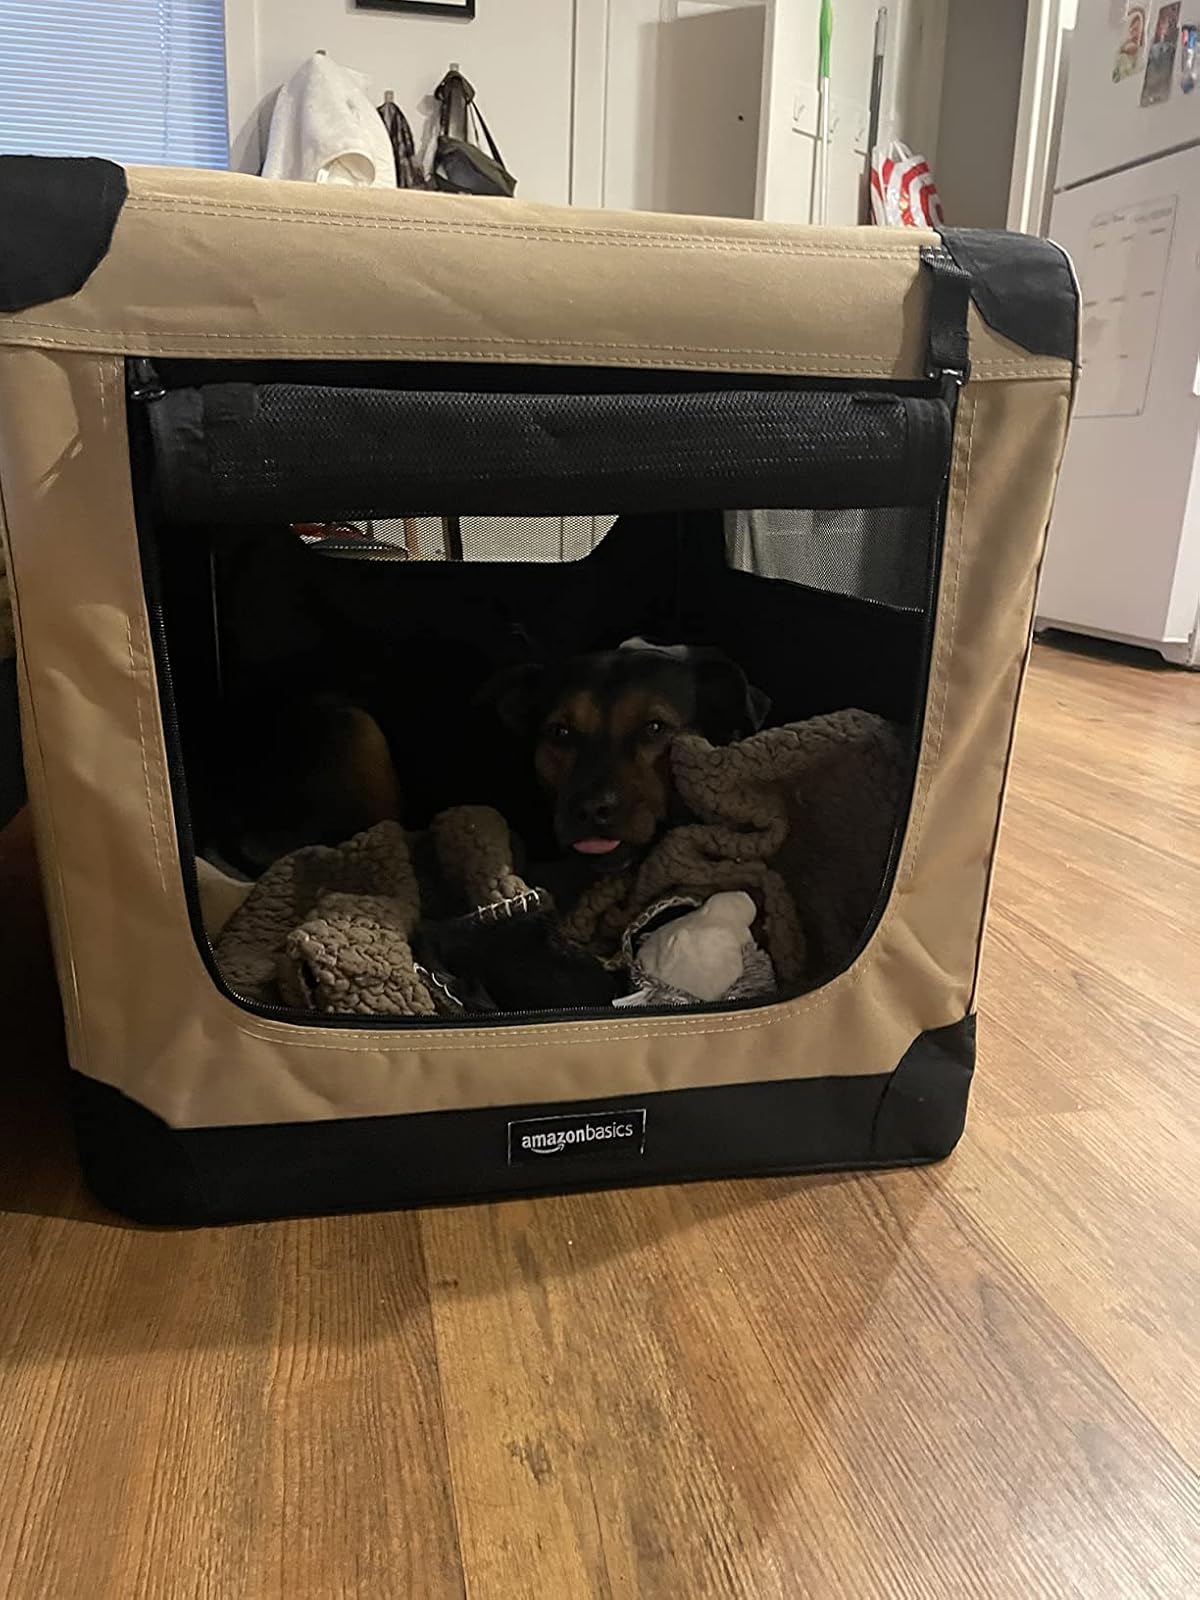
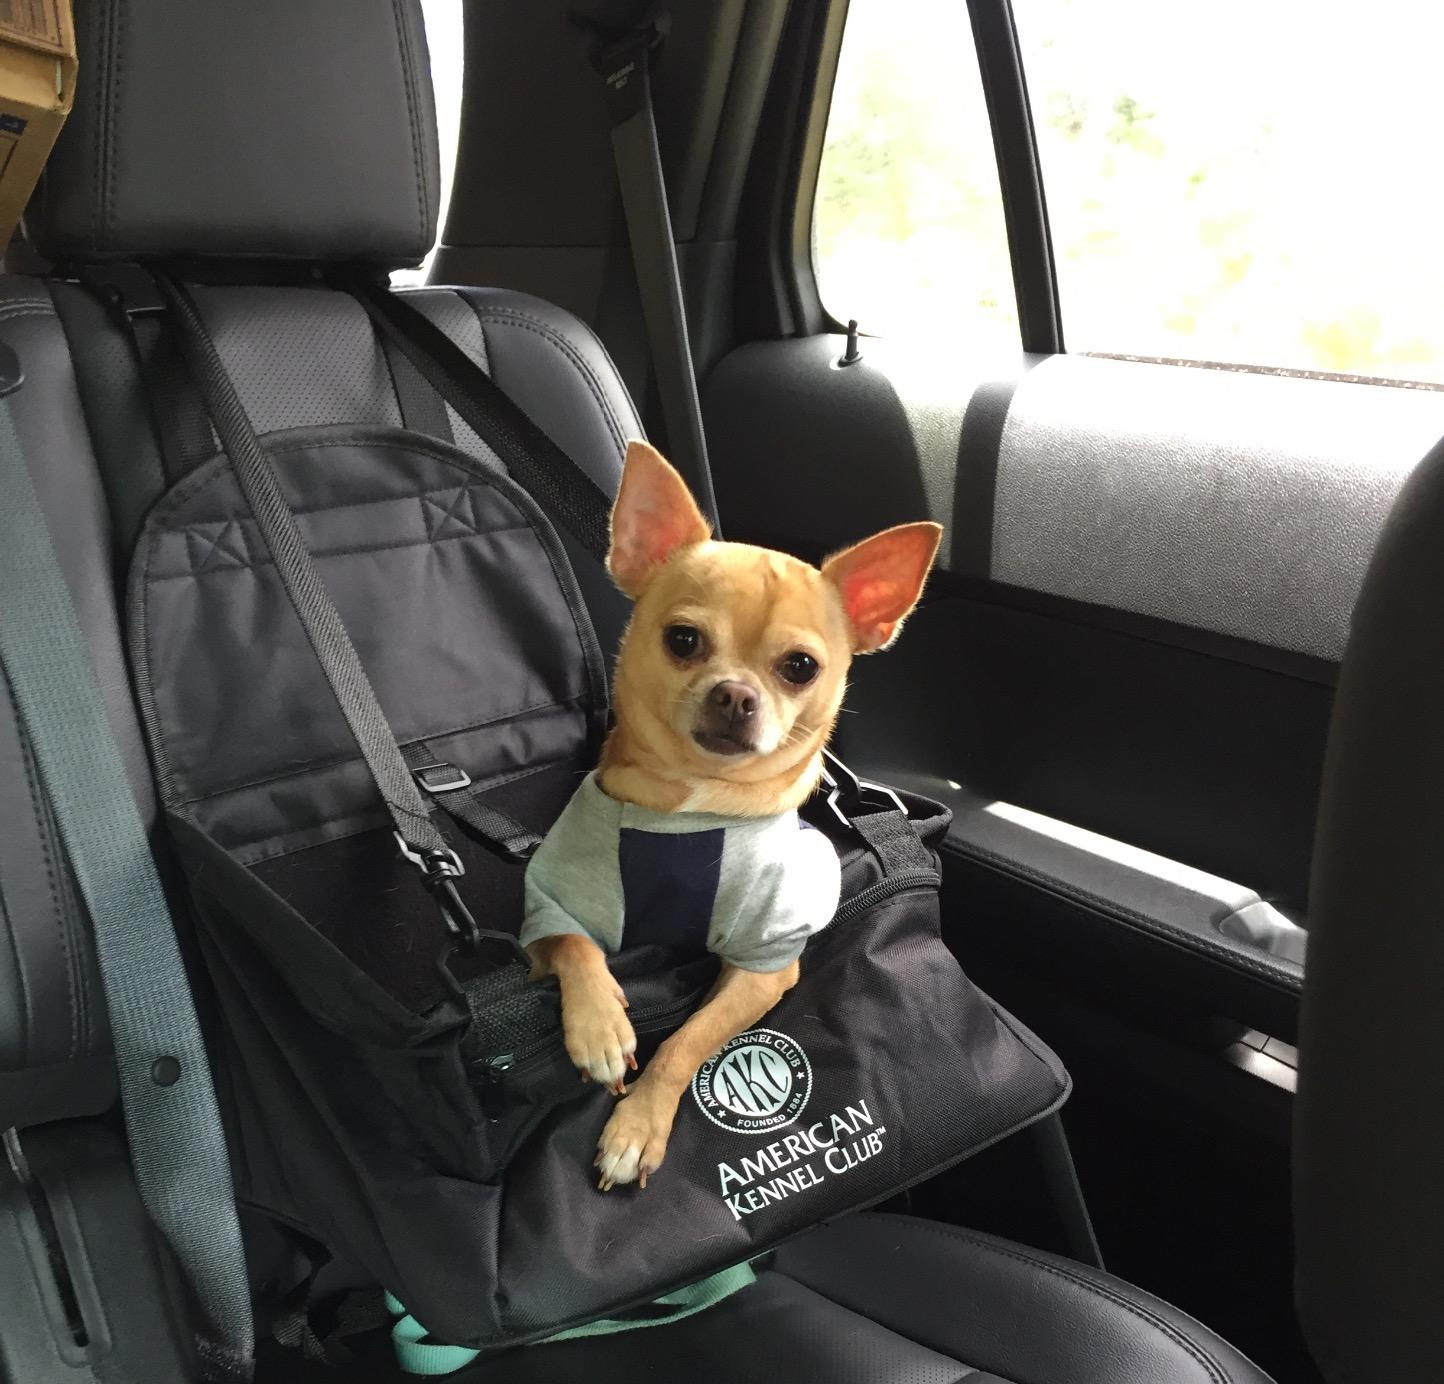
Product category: items_kennel
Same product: no